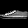
Label: Sneaker